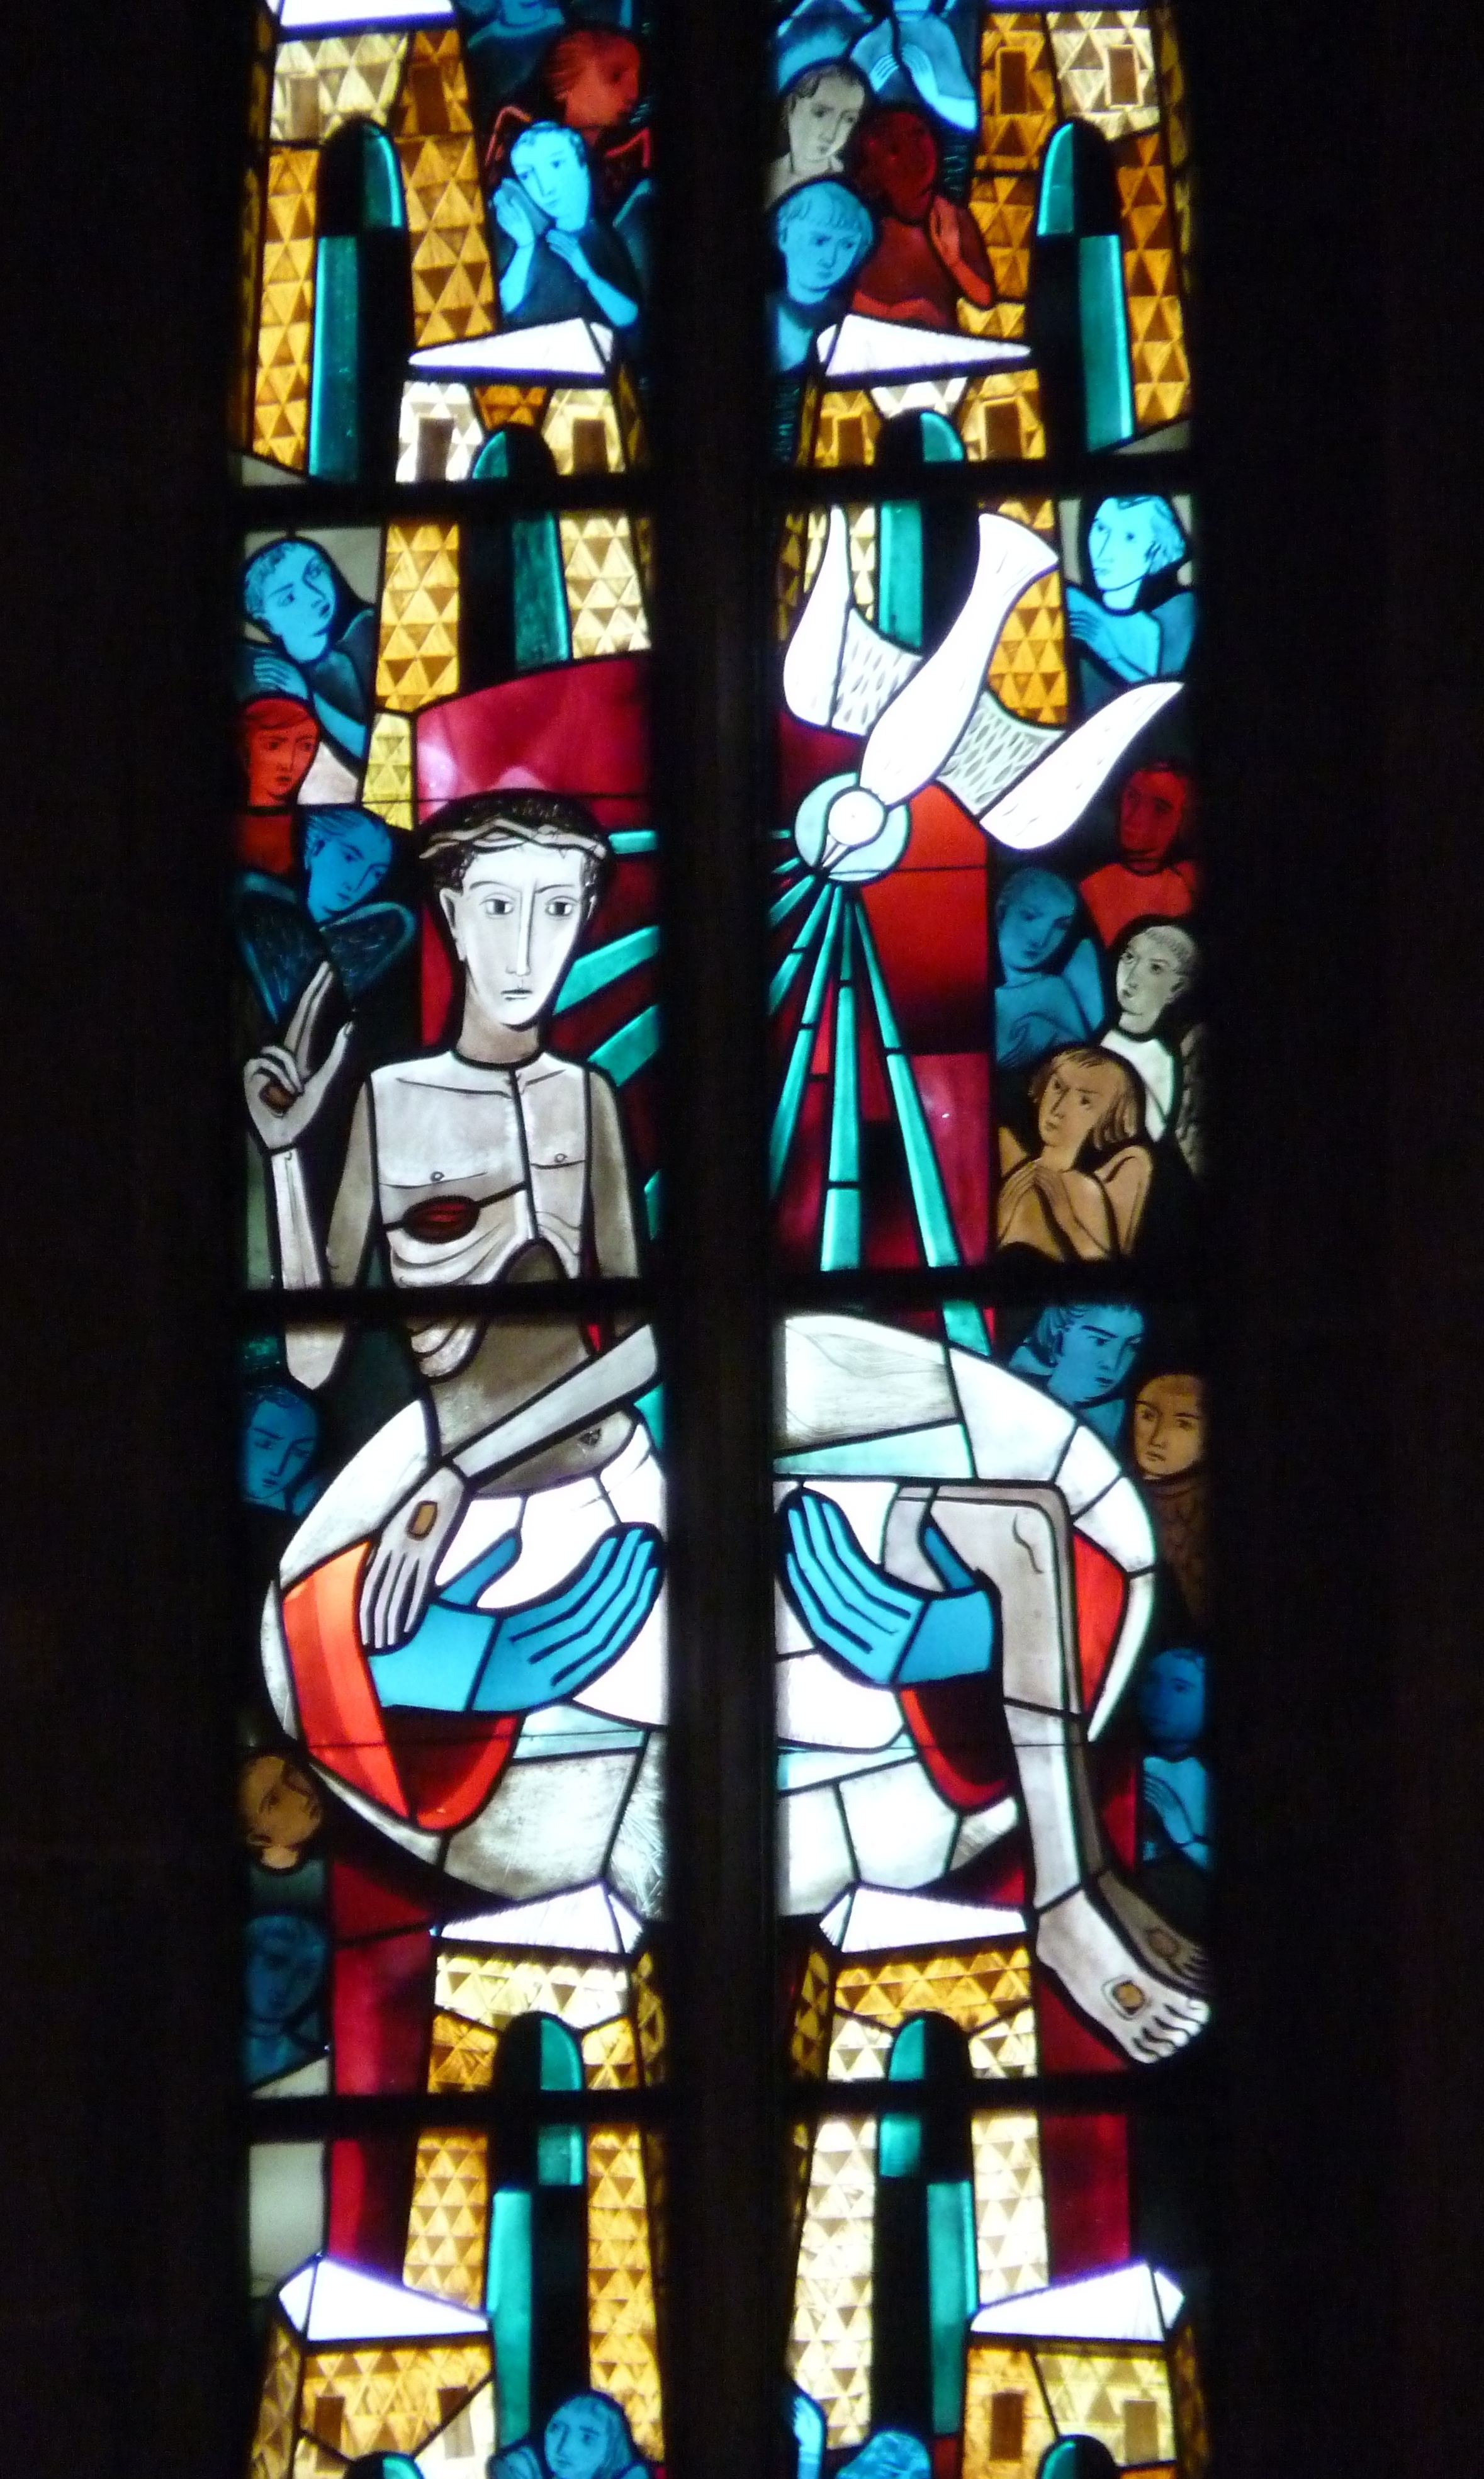
window, glass, color, religion, church, material, stained glass, faith, jesus, stained glass window, church window, glass window